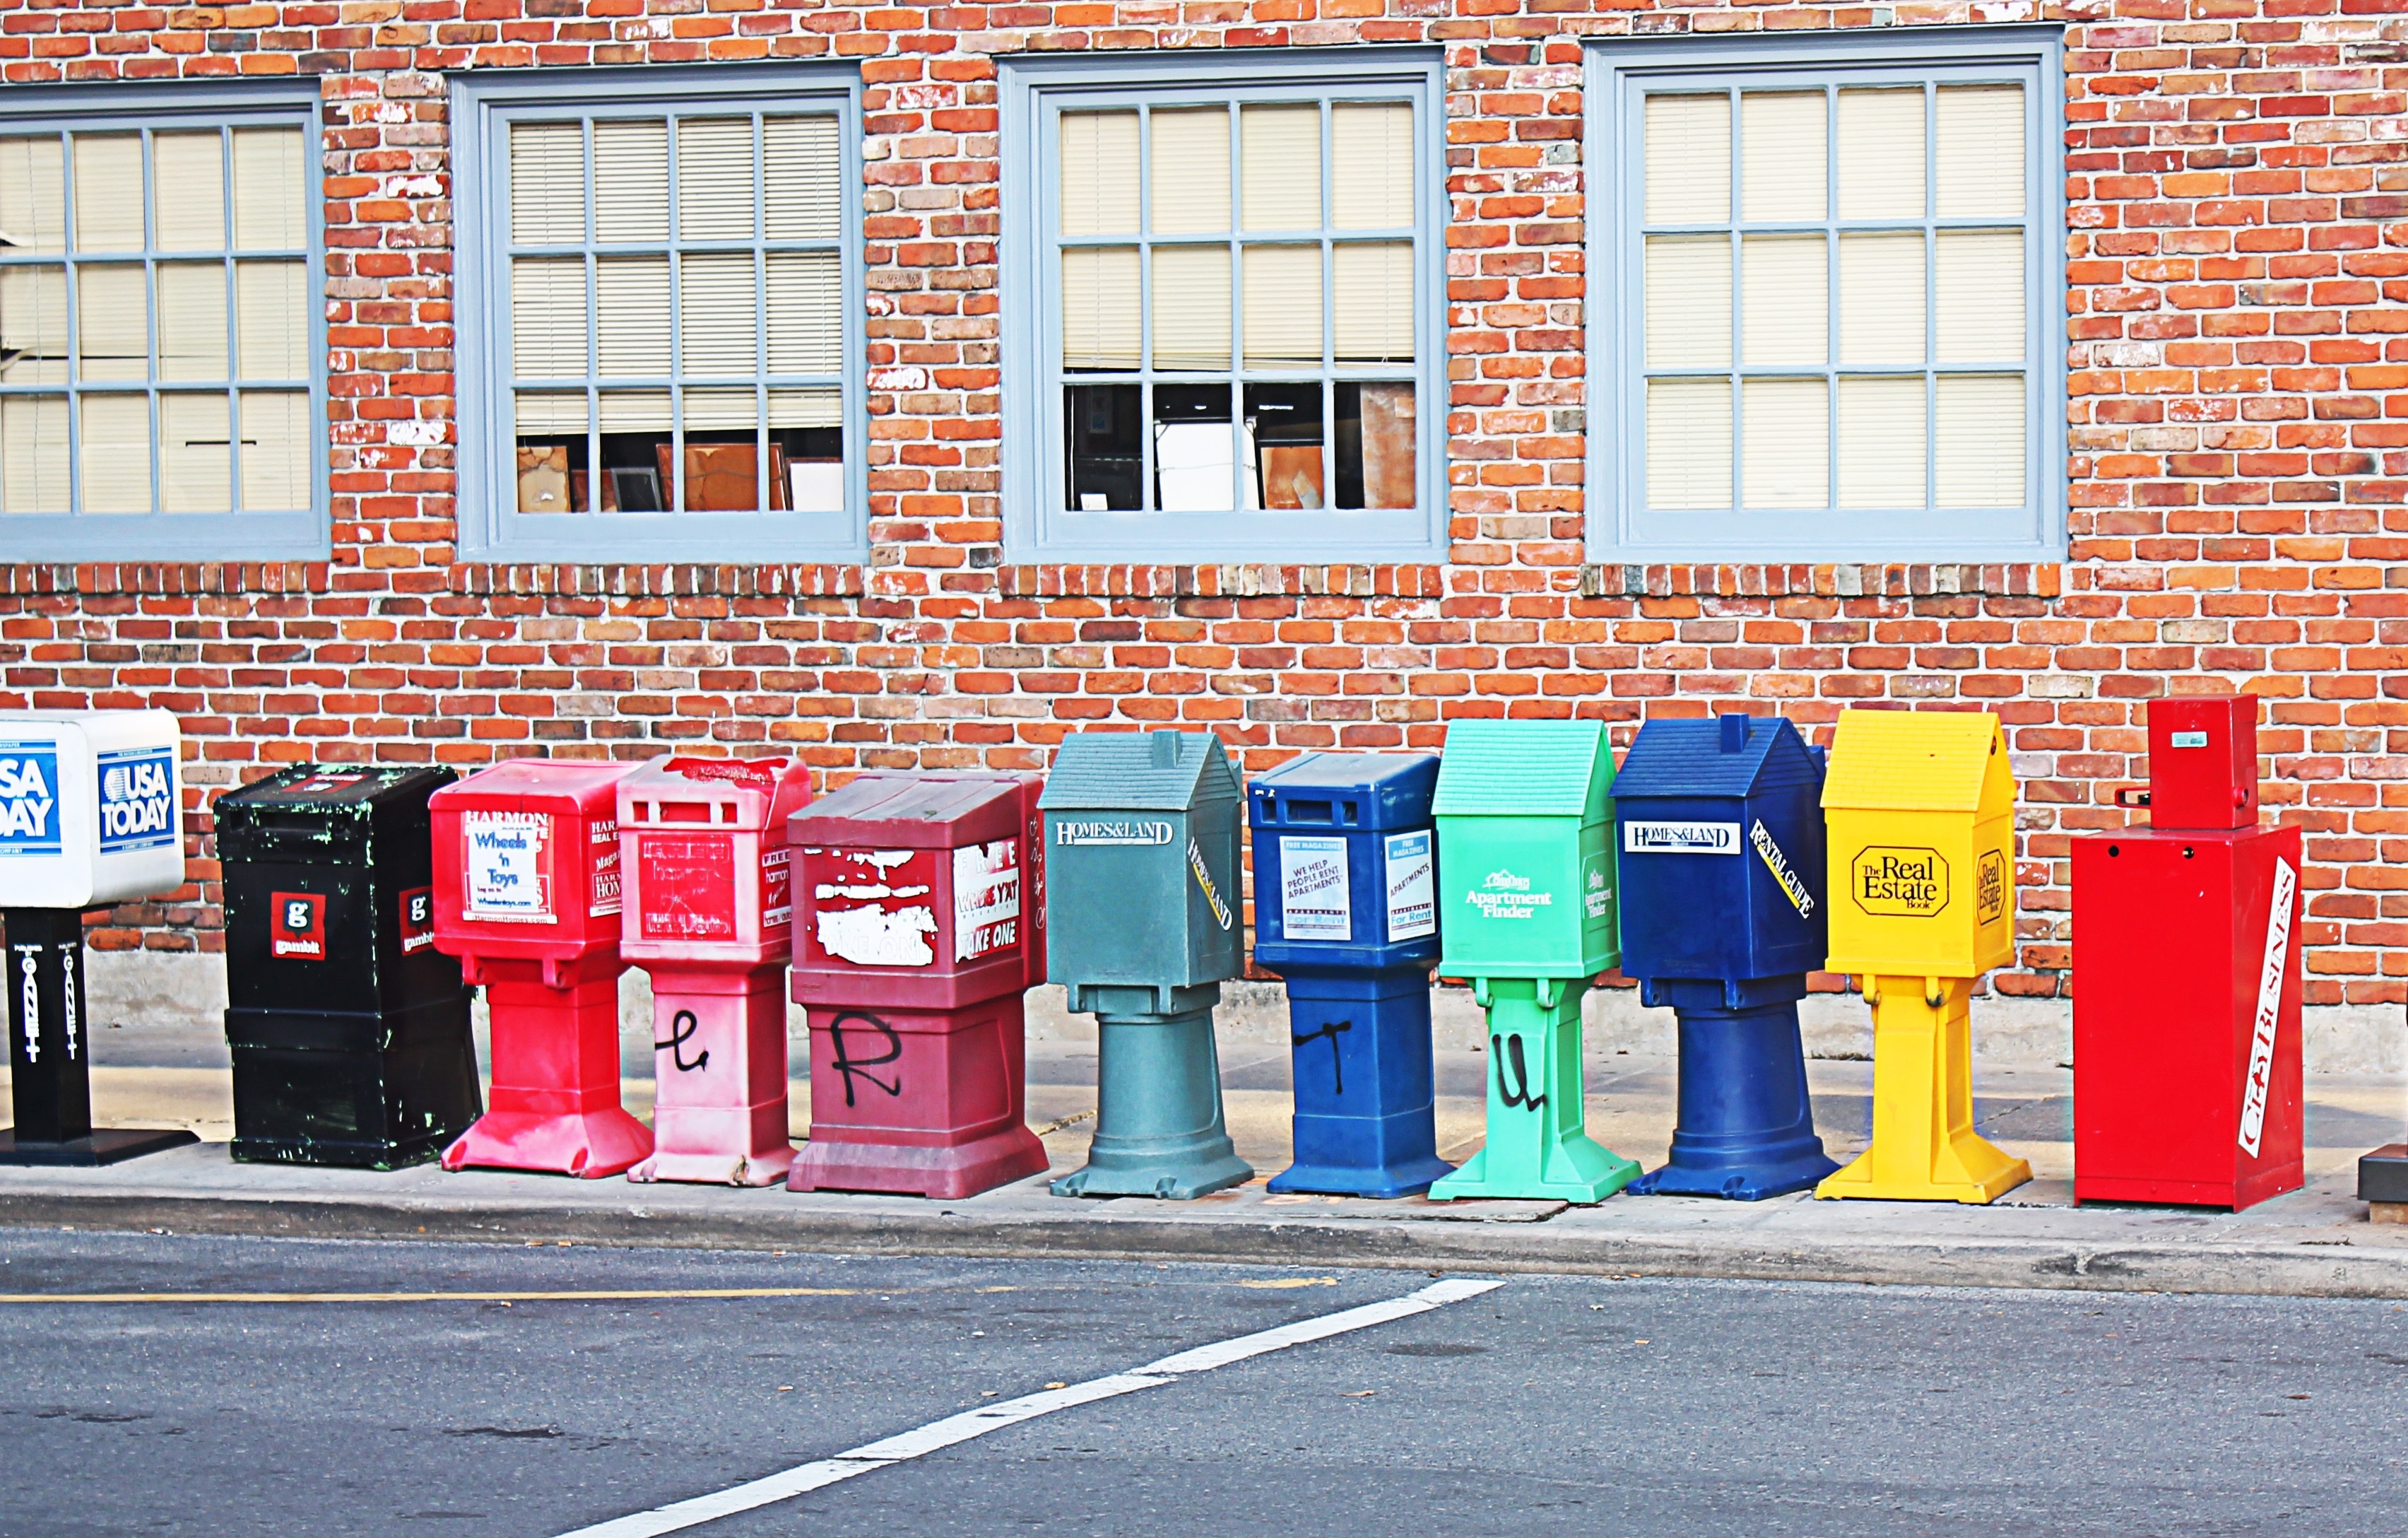
wall, red, color, facade, colorful, outdoors, usps, financial district, streat, new orleans, urban area, post box